Mueang Prachuap Khiri Khan district

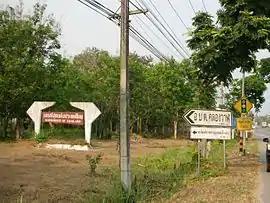
Monument marking the narrowest point in Thailand, Mueang Prachuap Khiri Khan district

Mueang Prachuap Khiri Khan is the capital district ("amphoe mueang") of Prachuap Khiri Khan province, central Thailand.